Sisters of St. John the Baptist

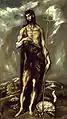

The Sisters of St. John the Baptist (Baptistines) are a Roman Catholic female religious institute, founded in Angri, Italy in 1878, by Alfonso Maria Fusco.